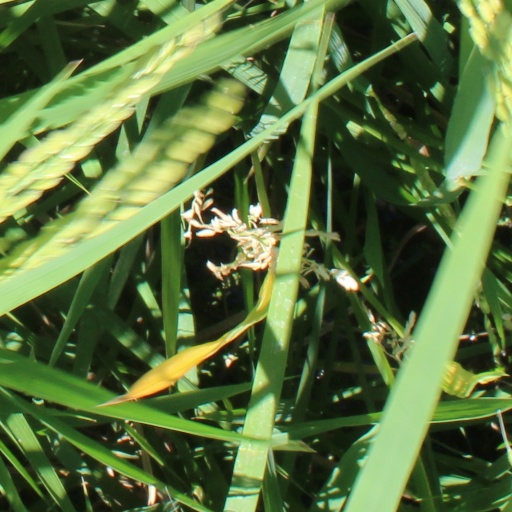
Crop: rice